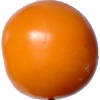
Label: Tomato Yellow 1